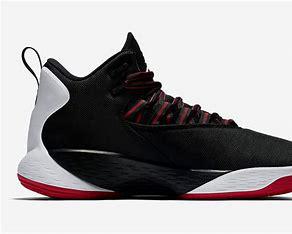
Brand: Jordan
Model: Jumpman MVP